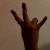
The image shows a hand gesture representing the number 7 in Indian Sign Language.